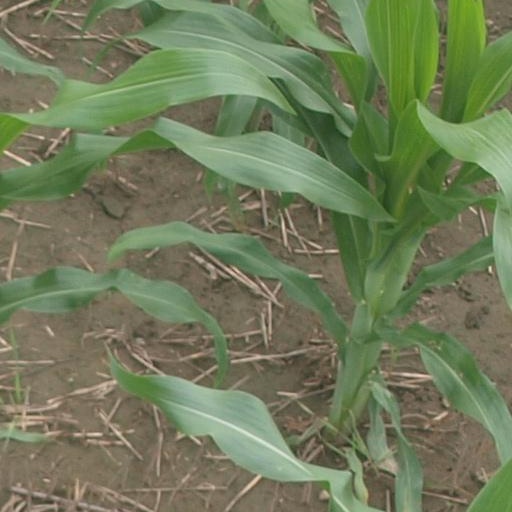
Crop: maize; corn